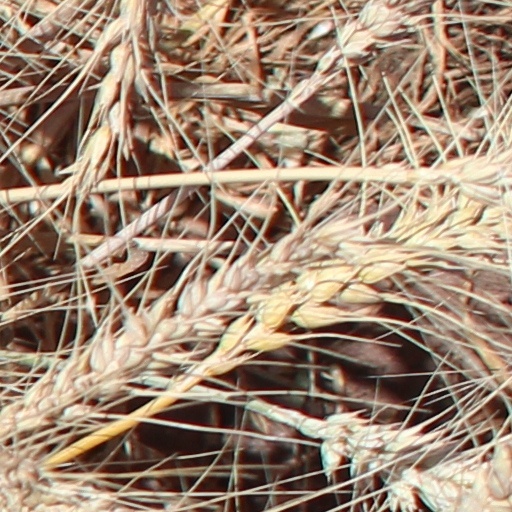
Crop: wheat